Automotive industry by country

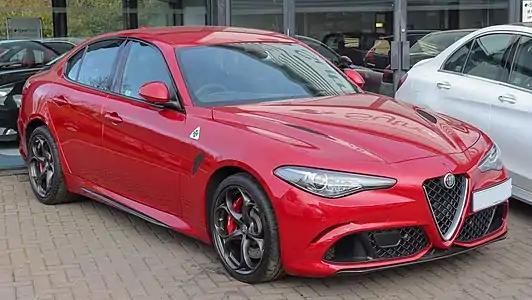
Alfa Romeo Giulia Quadrifoglio

Automotive industry has strong tradition in the Czech lands. Tatra produced first car already in 1897 as third oldest car manufacturer in the world. Joined later by brands such as Skoda. During 1st half of 20th century Czechoslovakia had advanced and highly diversified automotive industry (trucks, personal vehicles, buses, trolley-buses). Tatra 77 is considered the first serial-produced, truly aerodynamically-designed automobile. Post-war socialist Czechoslovakia restored its own auto manufacturing that was the second in the Soviet bloc outside the USSR, producing 250 thousand per year vehicles of all types, including Skoda cars and trolleybuses, Tatra, and trams, Karosa buses.